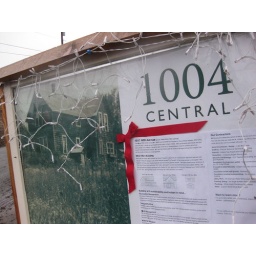
explaining why they tore down the historic house and are building another one in its honor